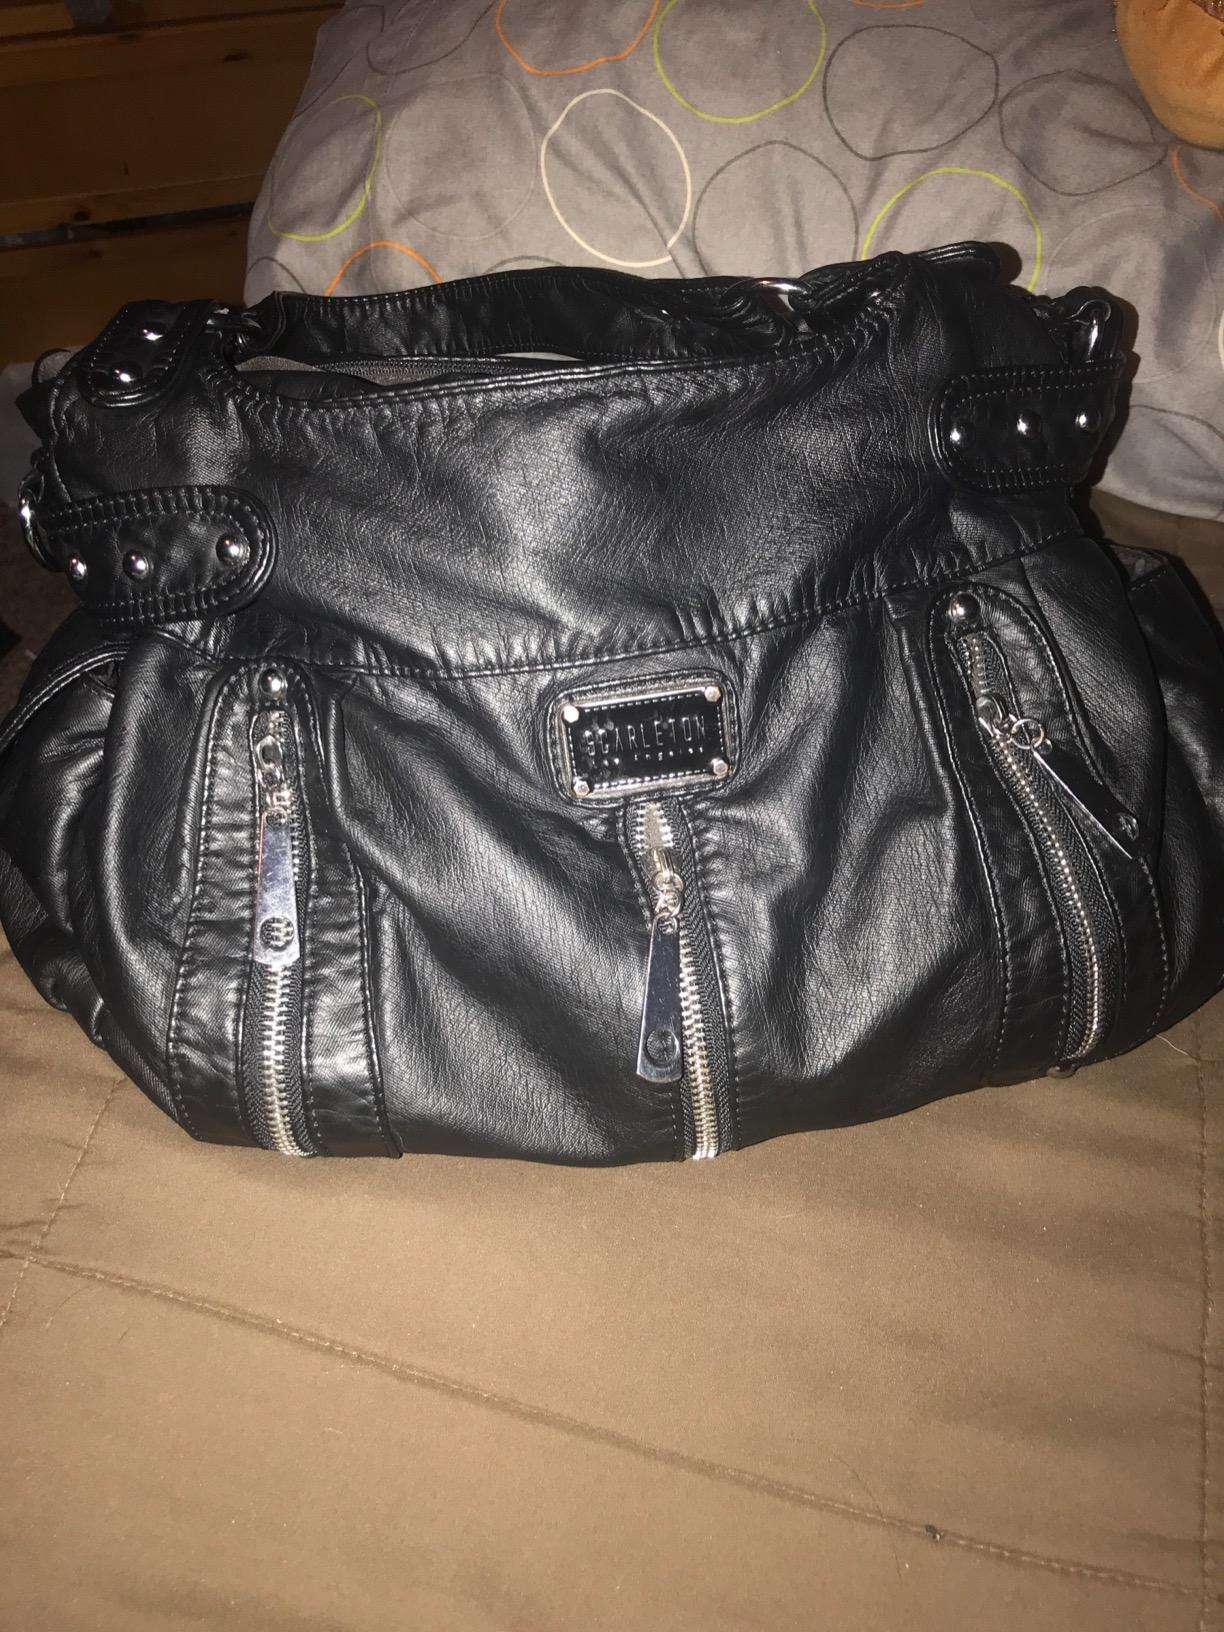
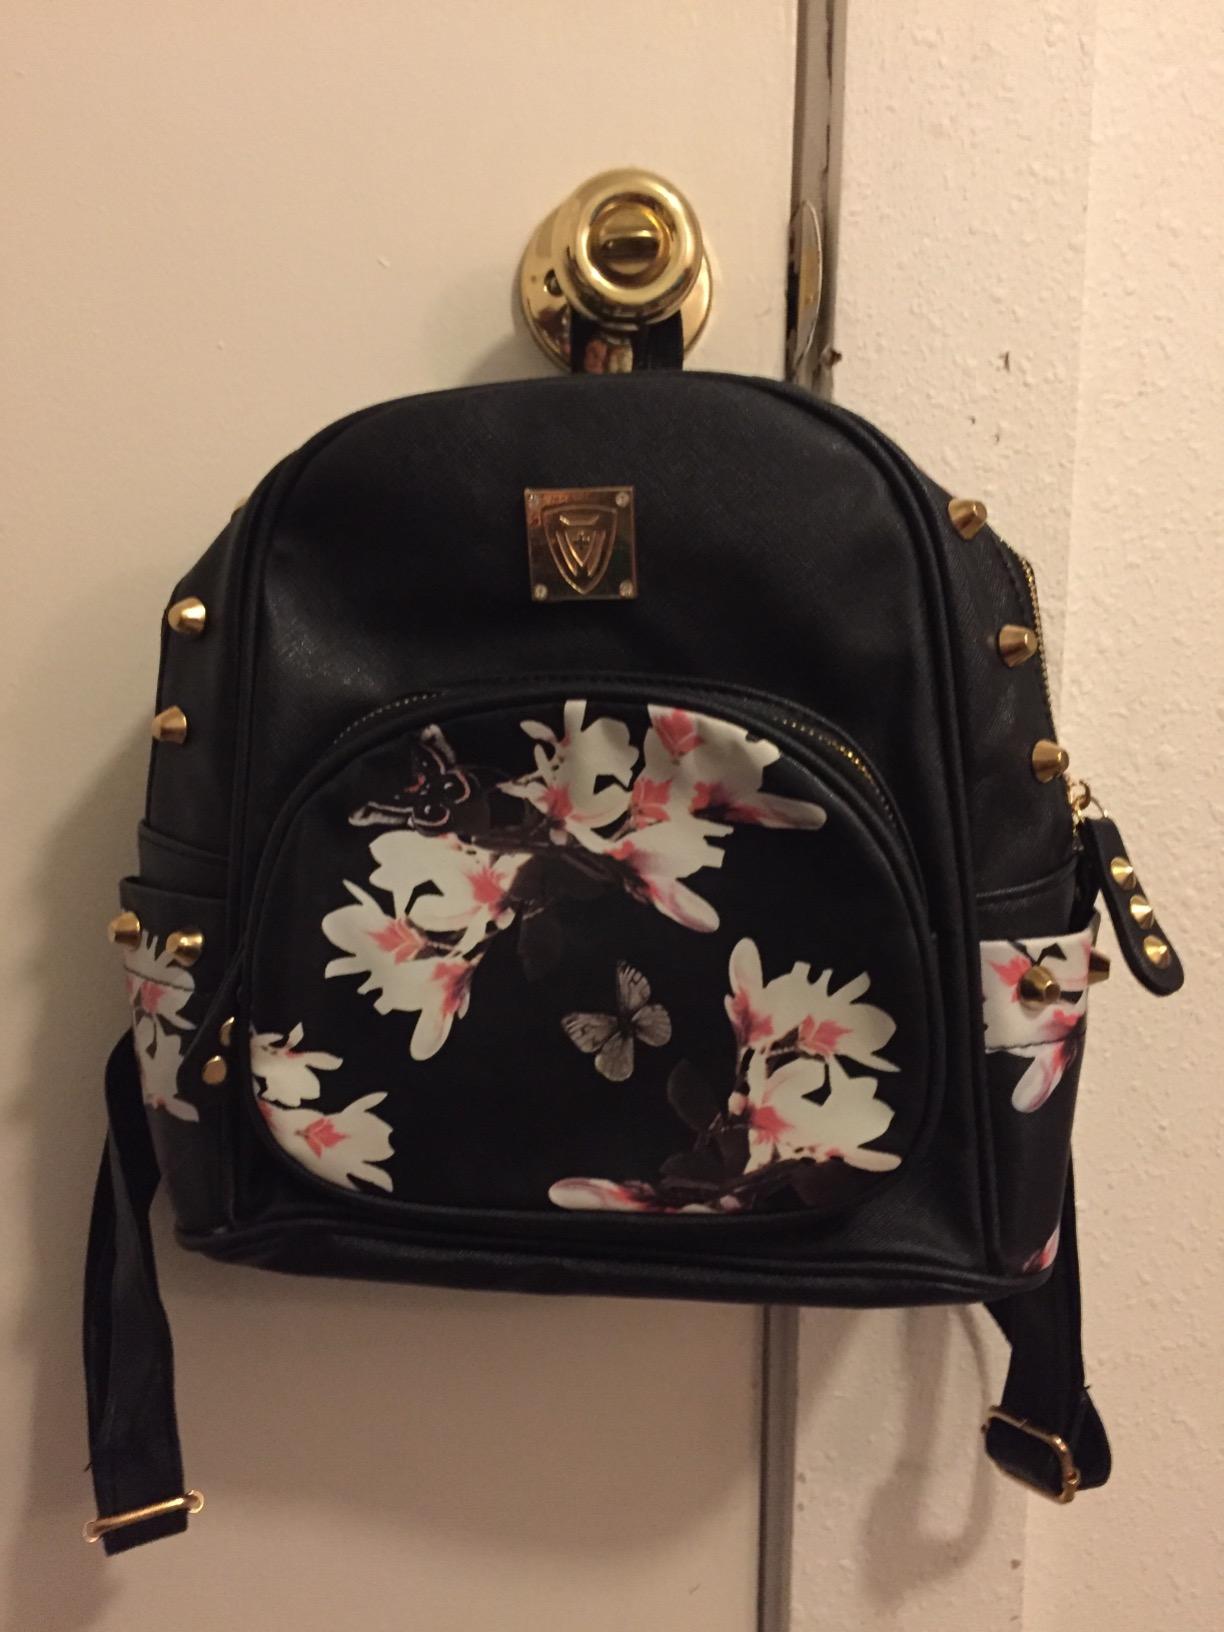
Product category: accessories_handbag
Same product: no